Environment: real
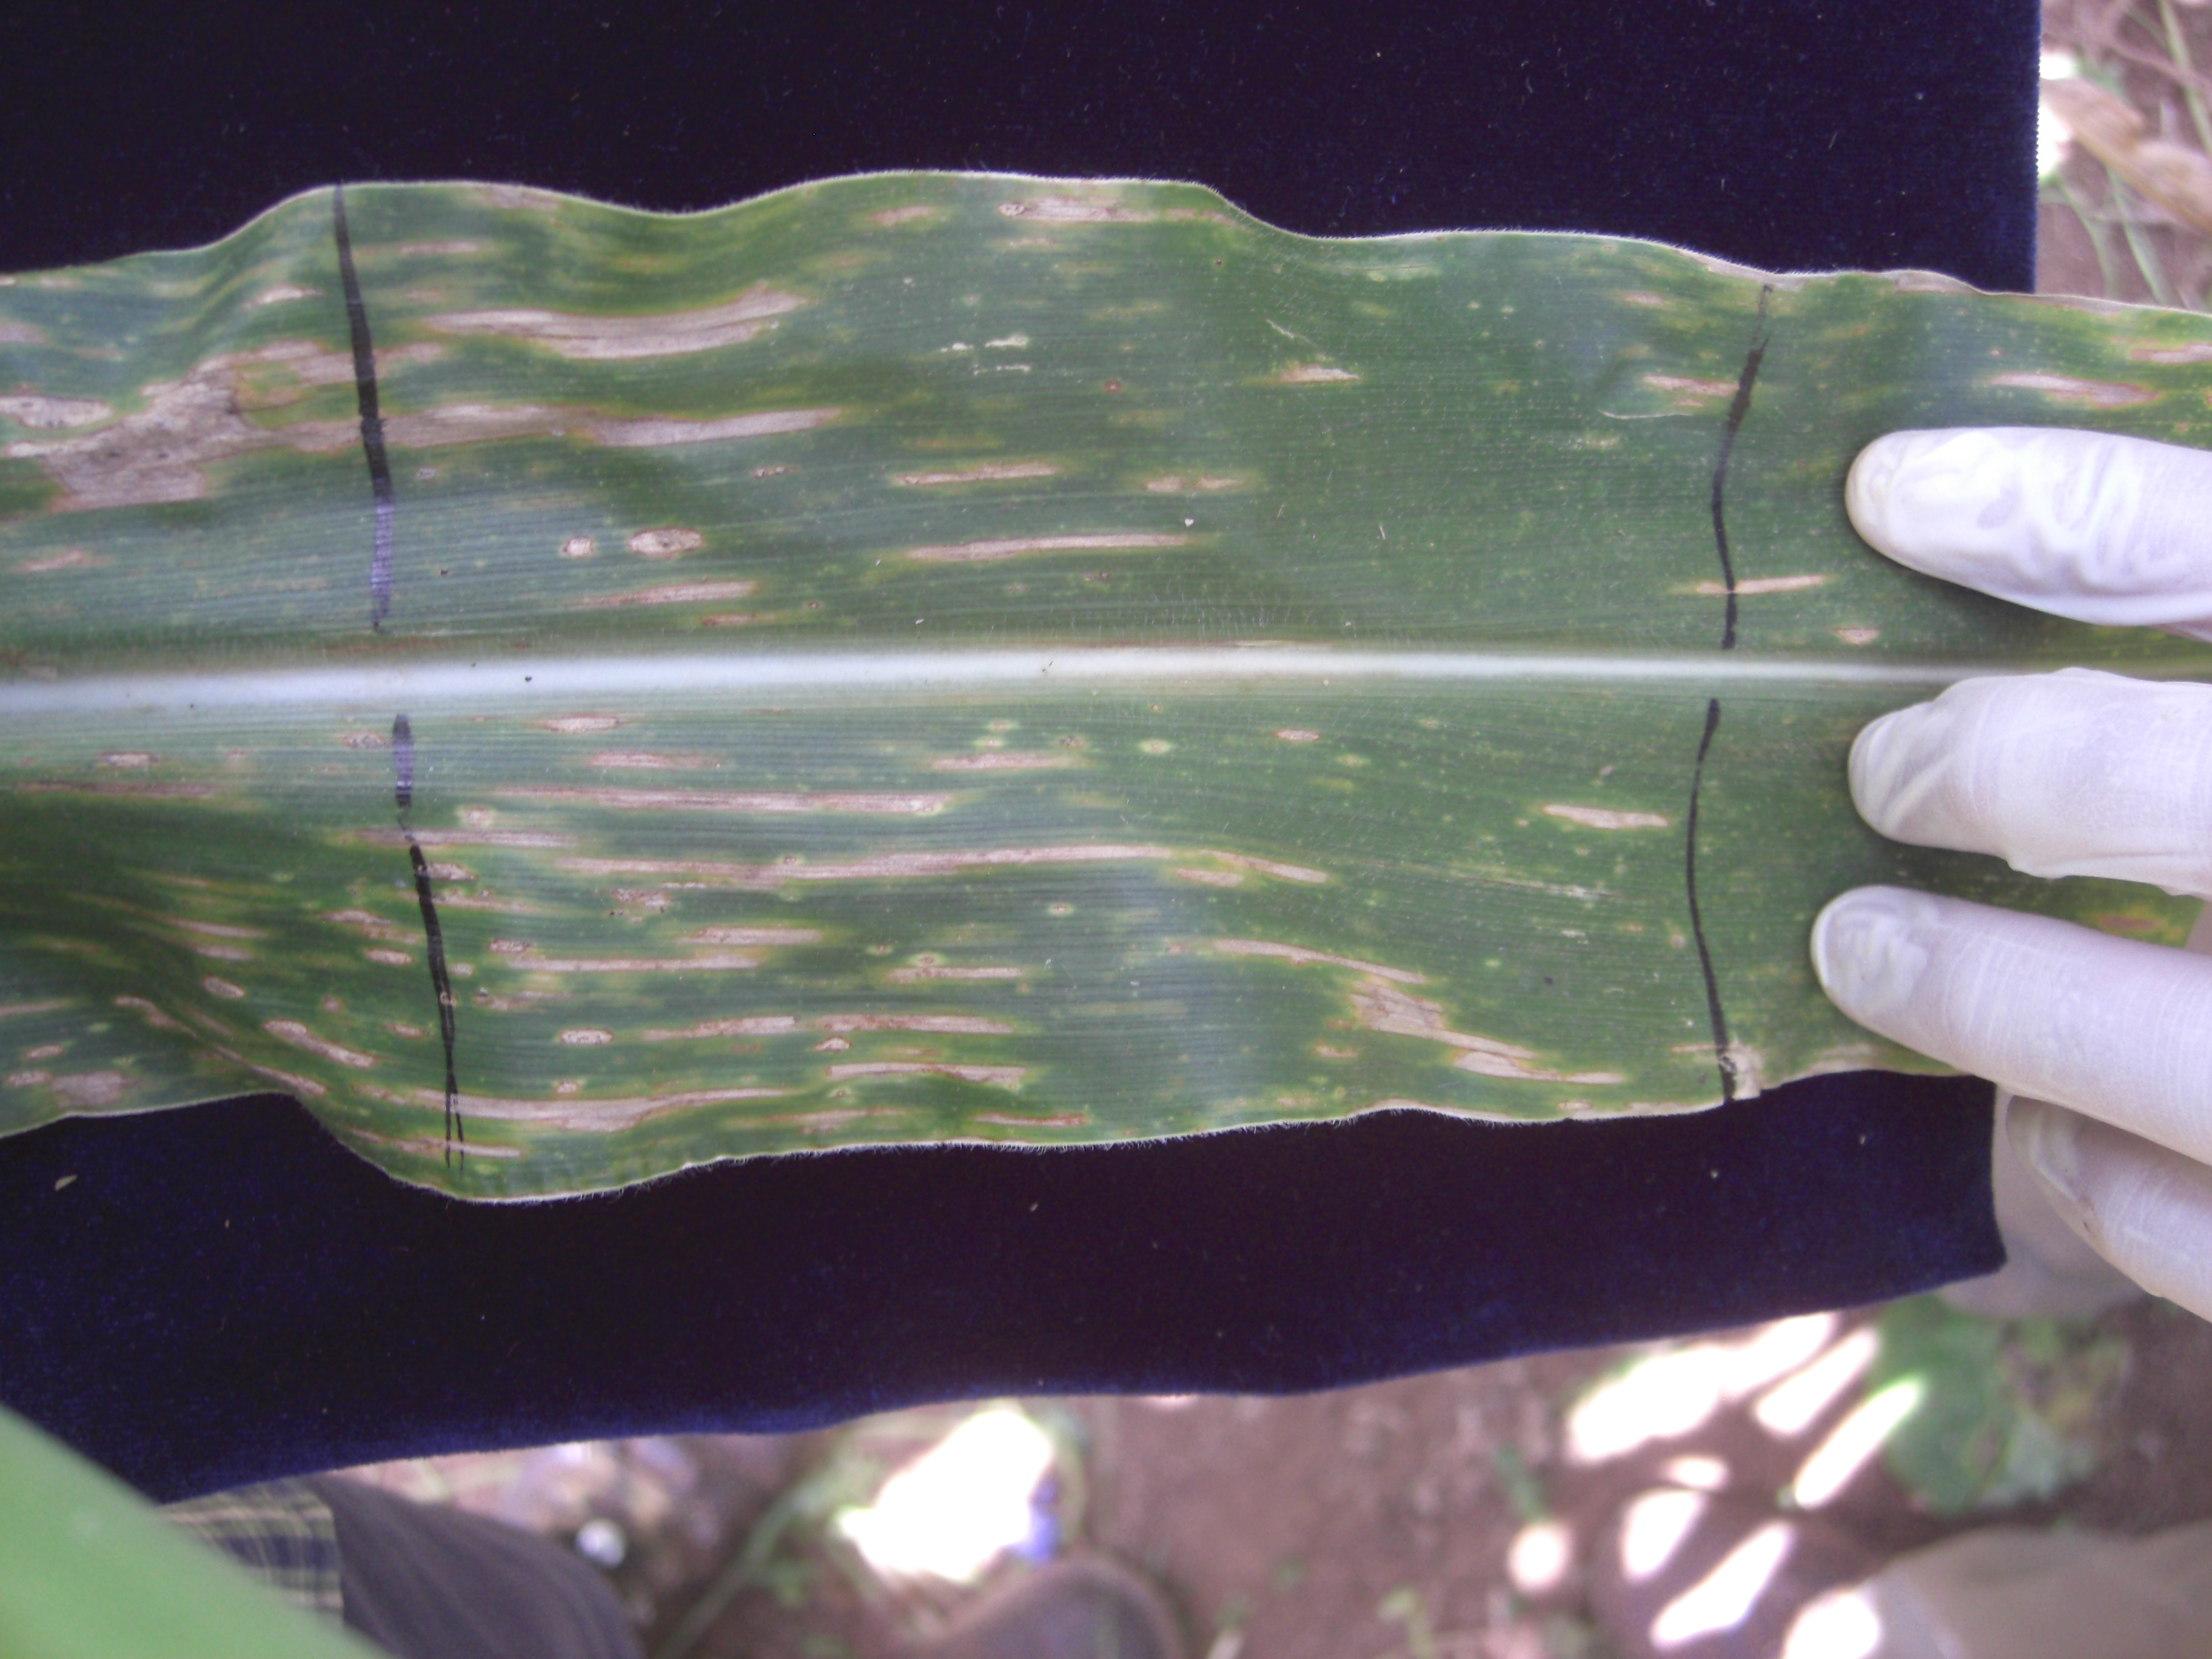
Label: gray_leaf_spot